Barkhausen–Kurz tube

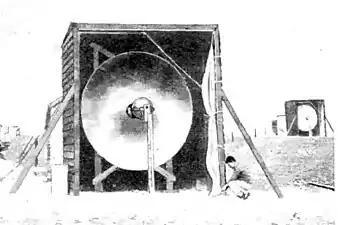
The first experimental microwave relay system, a 1.7 GHz link 40 miles across the English channel in 1931, used a Barkhausen-Kurz tube mounted at the focus of the 10 foot dish shown. It had a radiated power of about 1/2 watt.

The Barkhausen–Kurz tube, also called the retarding-field tube, reflex triode, B–K oscillator, and Barkhausen oscillator was a high frequency vacuum tube electronic oscillator invented in 1920 by German physicists Heinrich Georg Barkhausen and Karl Kurz. It was the first oscillator that could produce radio power in the ultra-high frequency (UHF) portion of the radio spectrum, above 300 MHz. It was also the first oscillator to exploit electron transit time effects. It was used as a source of high frequency radio waves in research laboratories, and in a few UHF radio transmitters through World War 2. Its output power was low which limited its applications. However it inspired research that led to other more successful transit time tubes such as the klystron, which made the low power Barkhausen-Kurz tube obsolete.